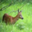
Label: deer